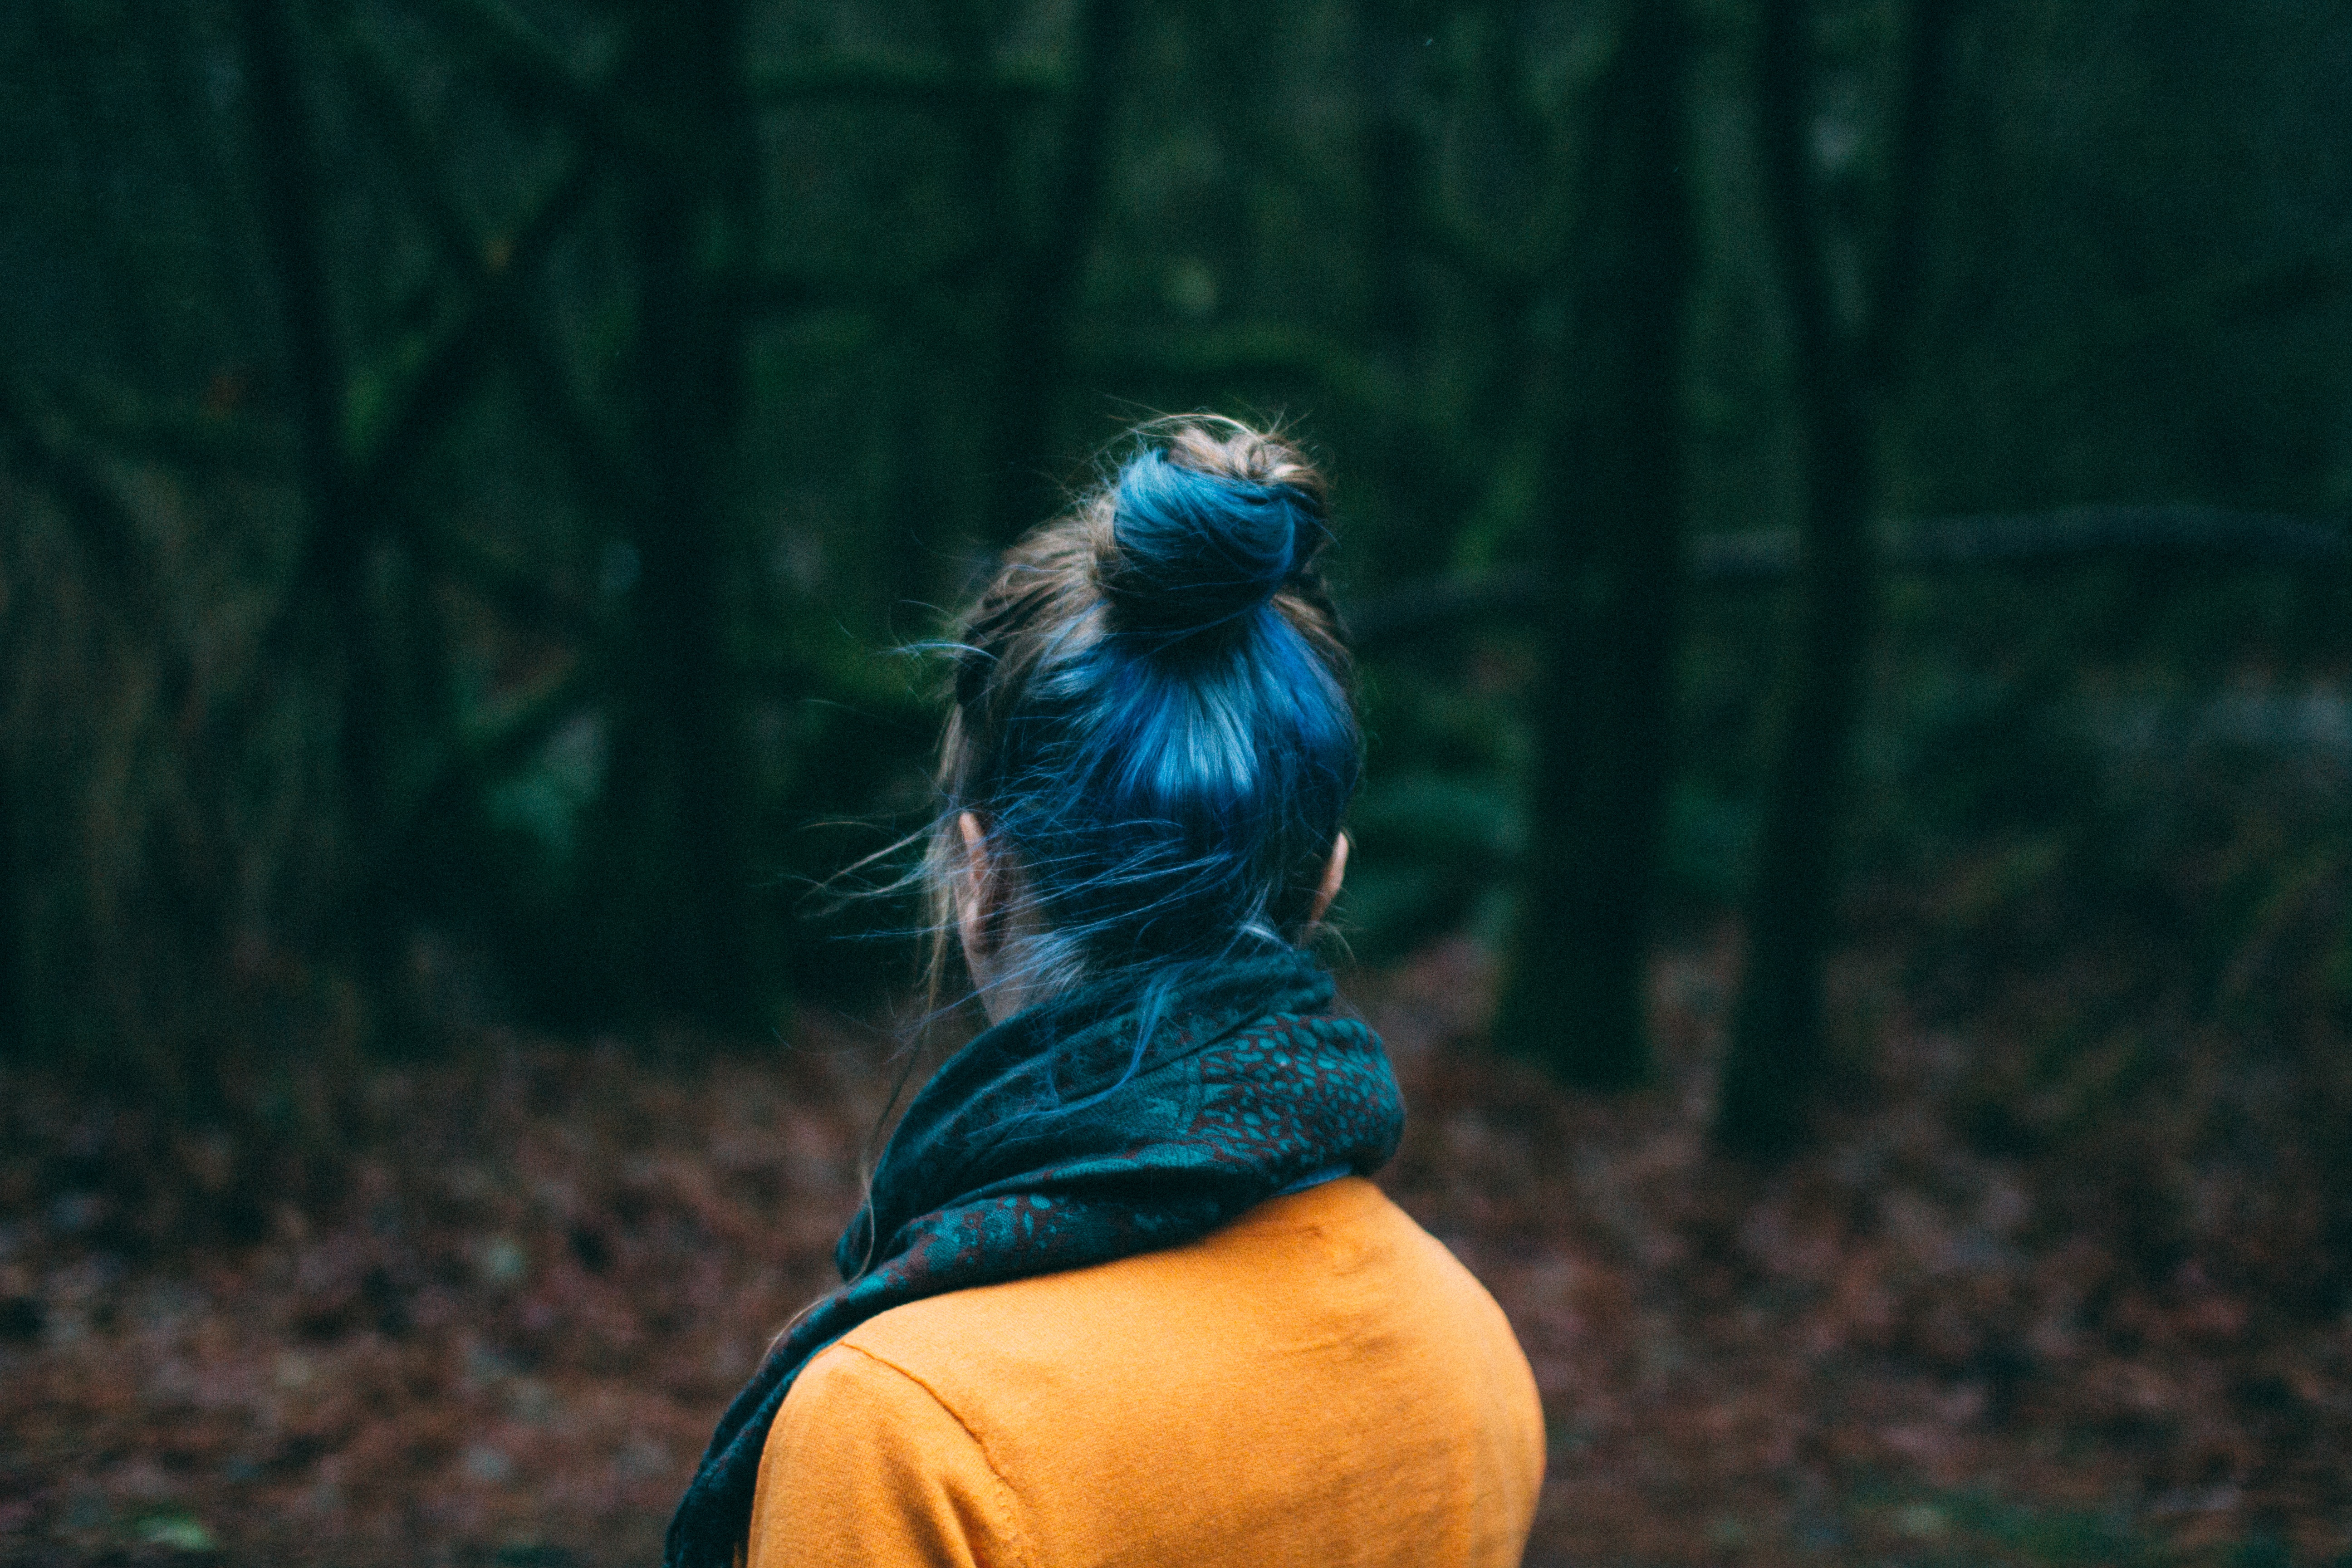
nature, forest, grass, person, girl, woman, sunlight, flower, green, color, autumn, darkness, blue